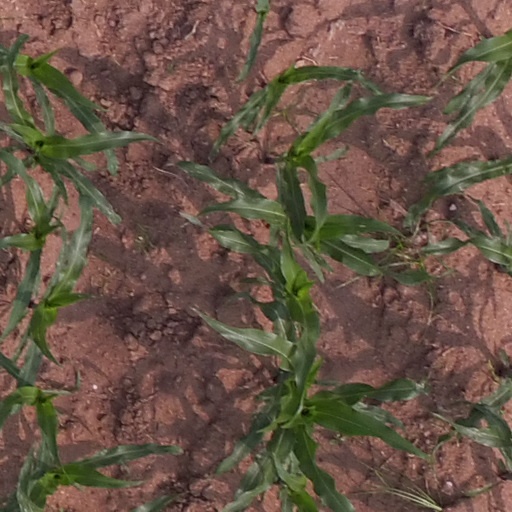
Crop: maize; corn